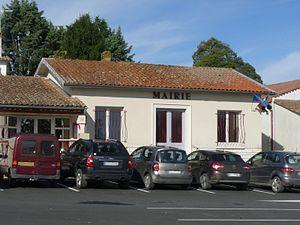
Mairie d'Ozillac, Charente-Maritime, France
Ozillac est une commune du sud-ouest de la France, située dans le département de la Charente-Maritime.